Christianity in the Middle Ages

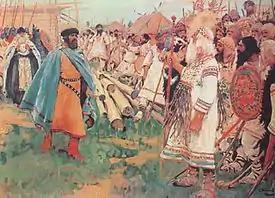
"Christians and Pagans", a painting by Sergei Ivanov

As the political boundaries of the Roman Empire diminished and then collapsed in the West, Christianity spread beyond the old borders of the Empire and into lands that had never been under Rome.